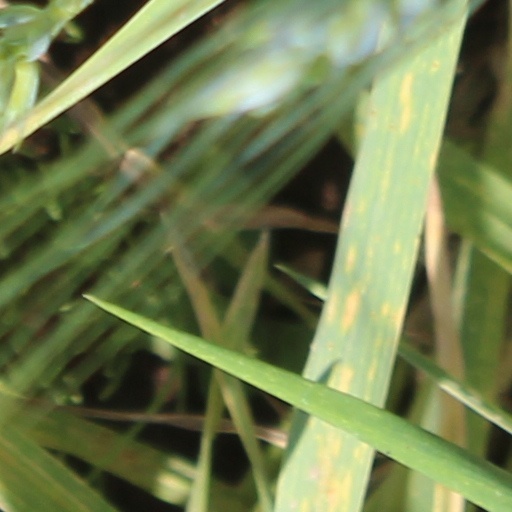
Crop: wheat